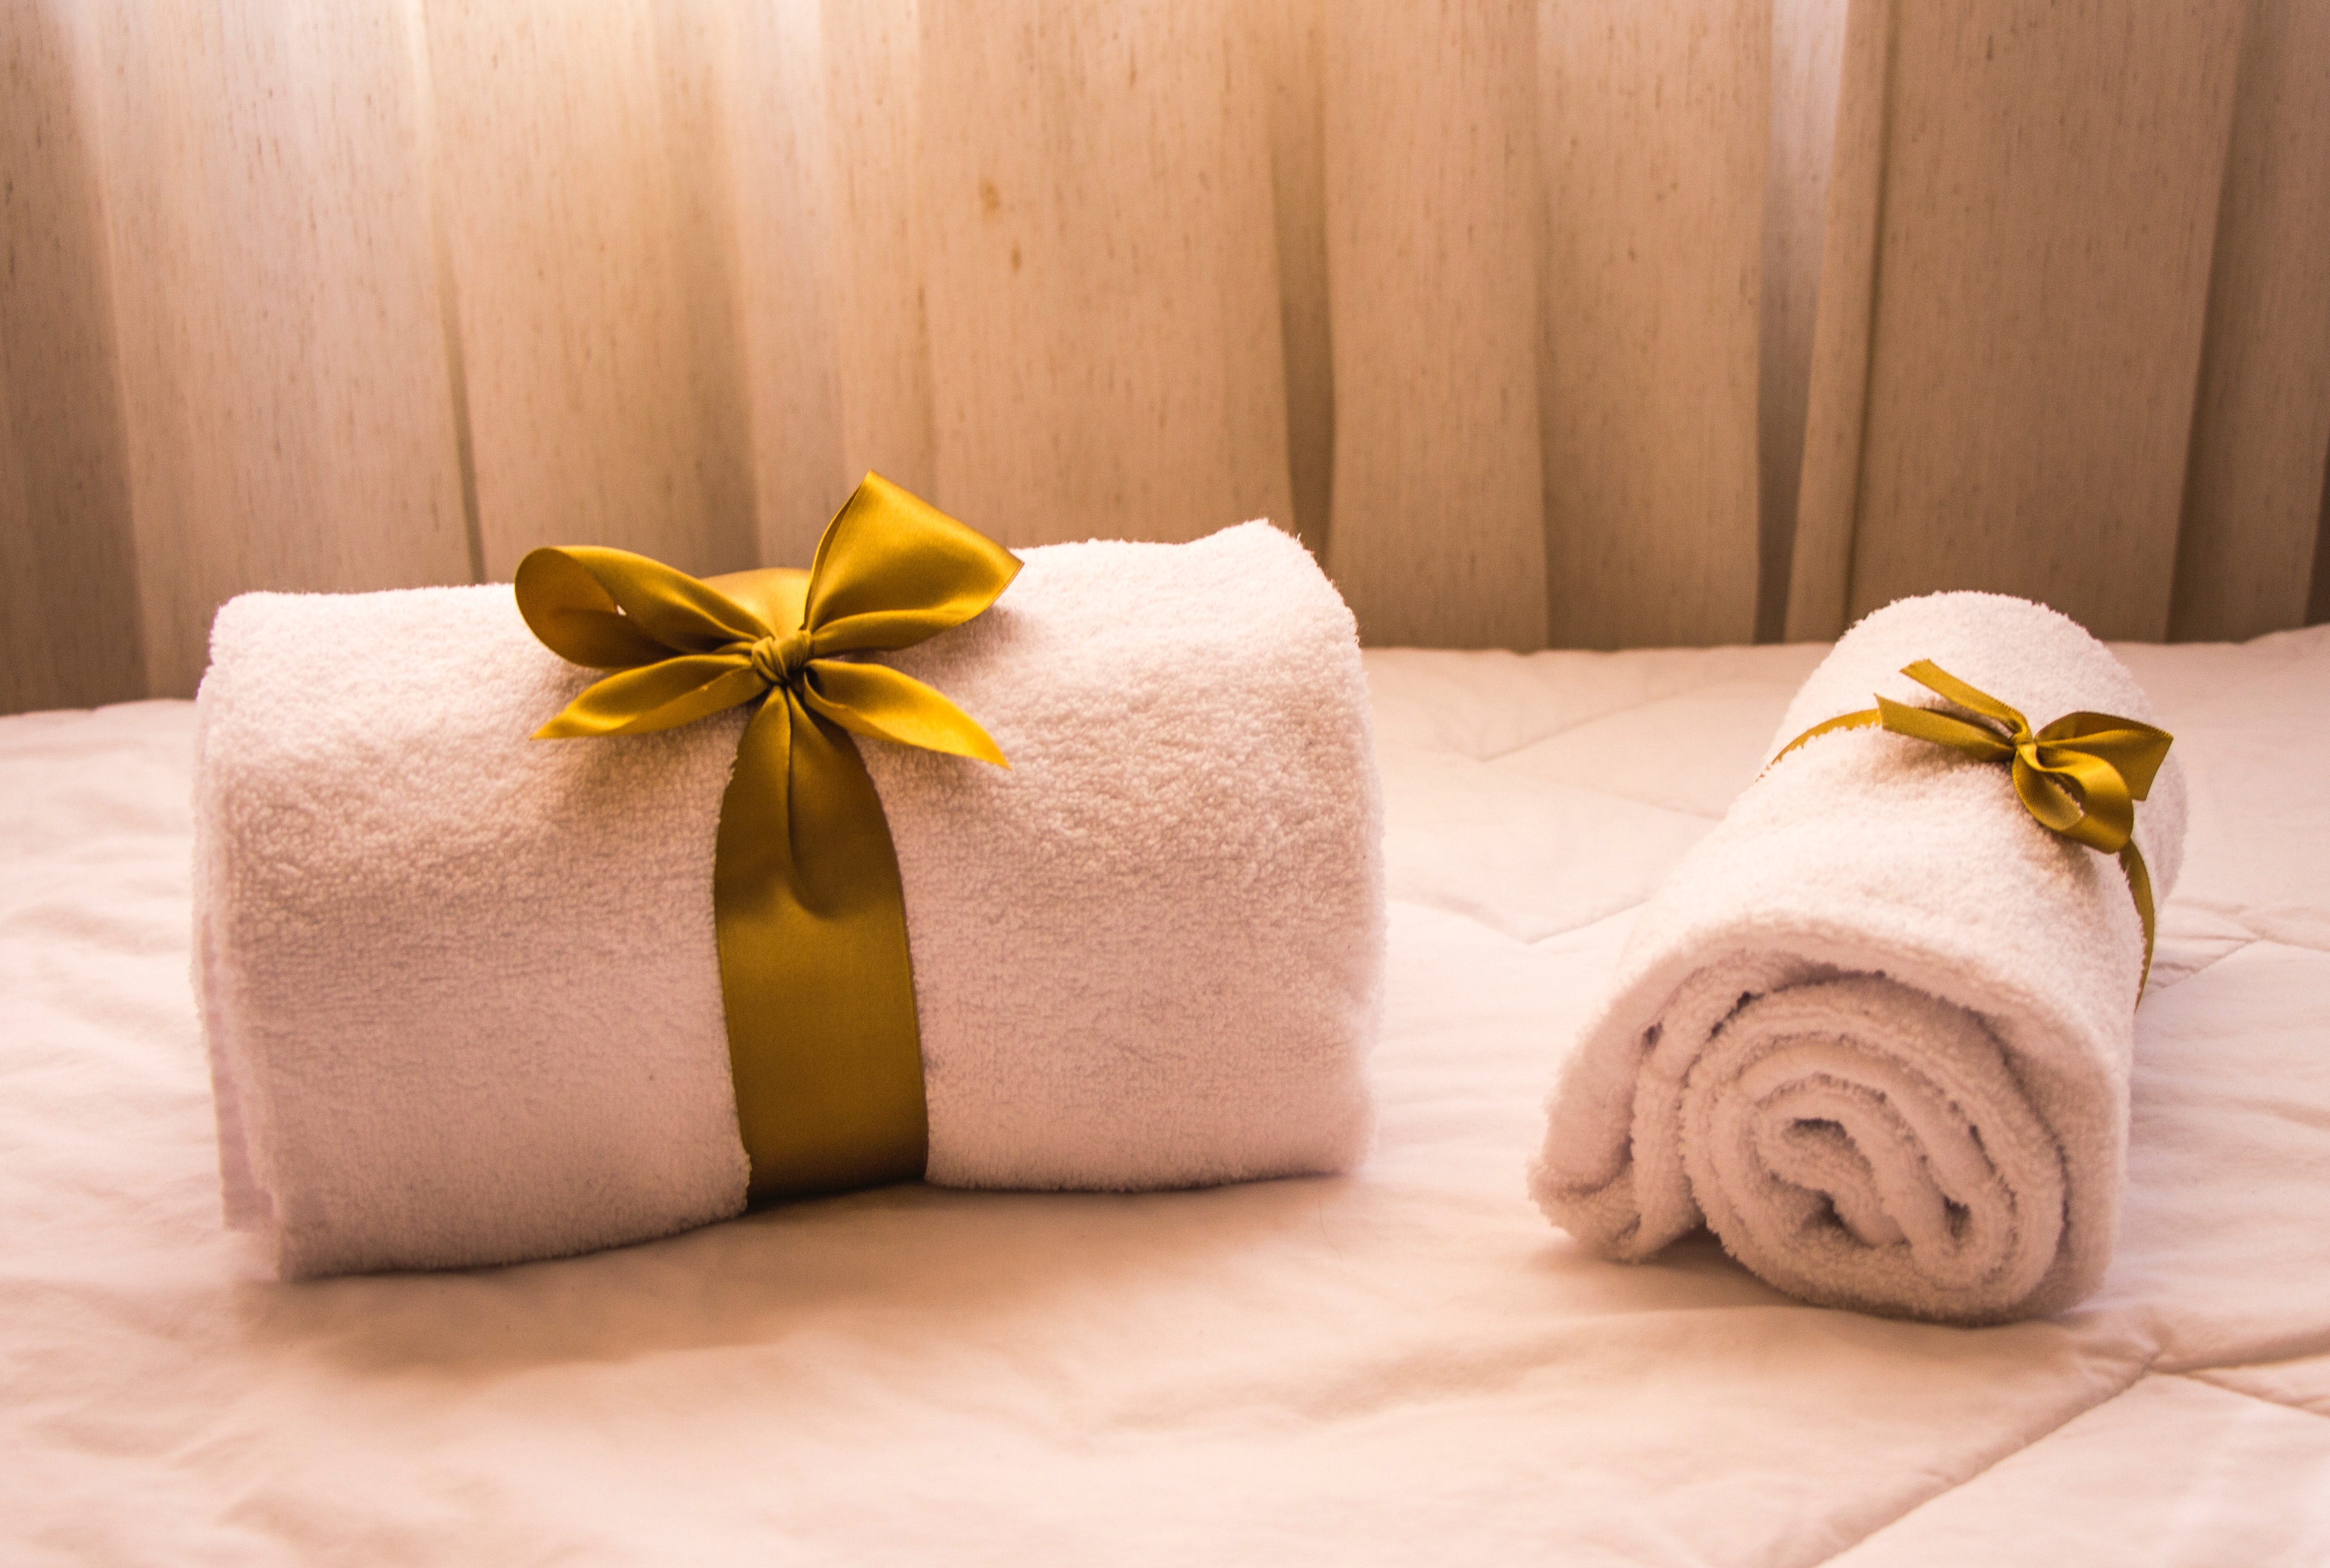
towel, textile, linens, bed sheet, room, furniture, bedding, interior design, flower